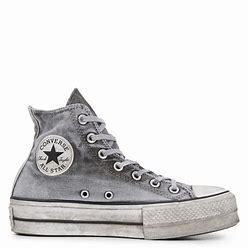
Brand: Converse
Model: Chuck Taylor All Star Canvas